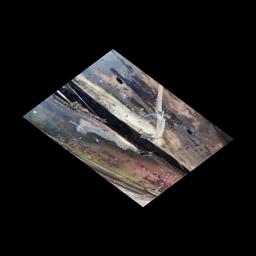
Label: PSEUDOSTEM WEEVIL